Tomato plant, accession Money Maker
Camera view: horizontal (90 deg, fisheye); turntable rotation: 0 degrees
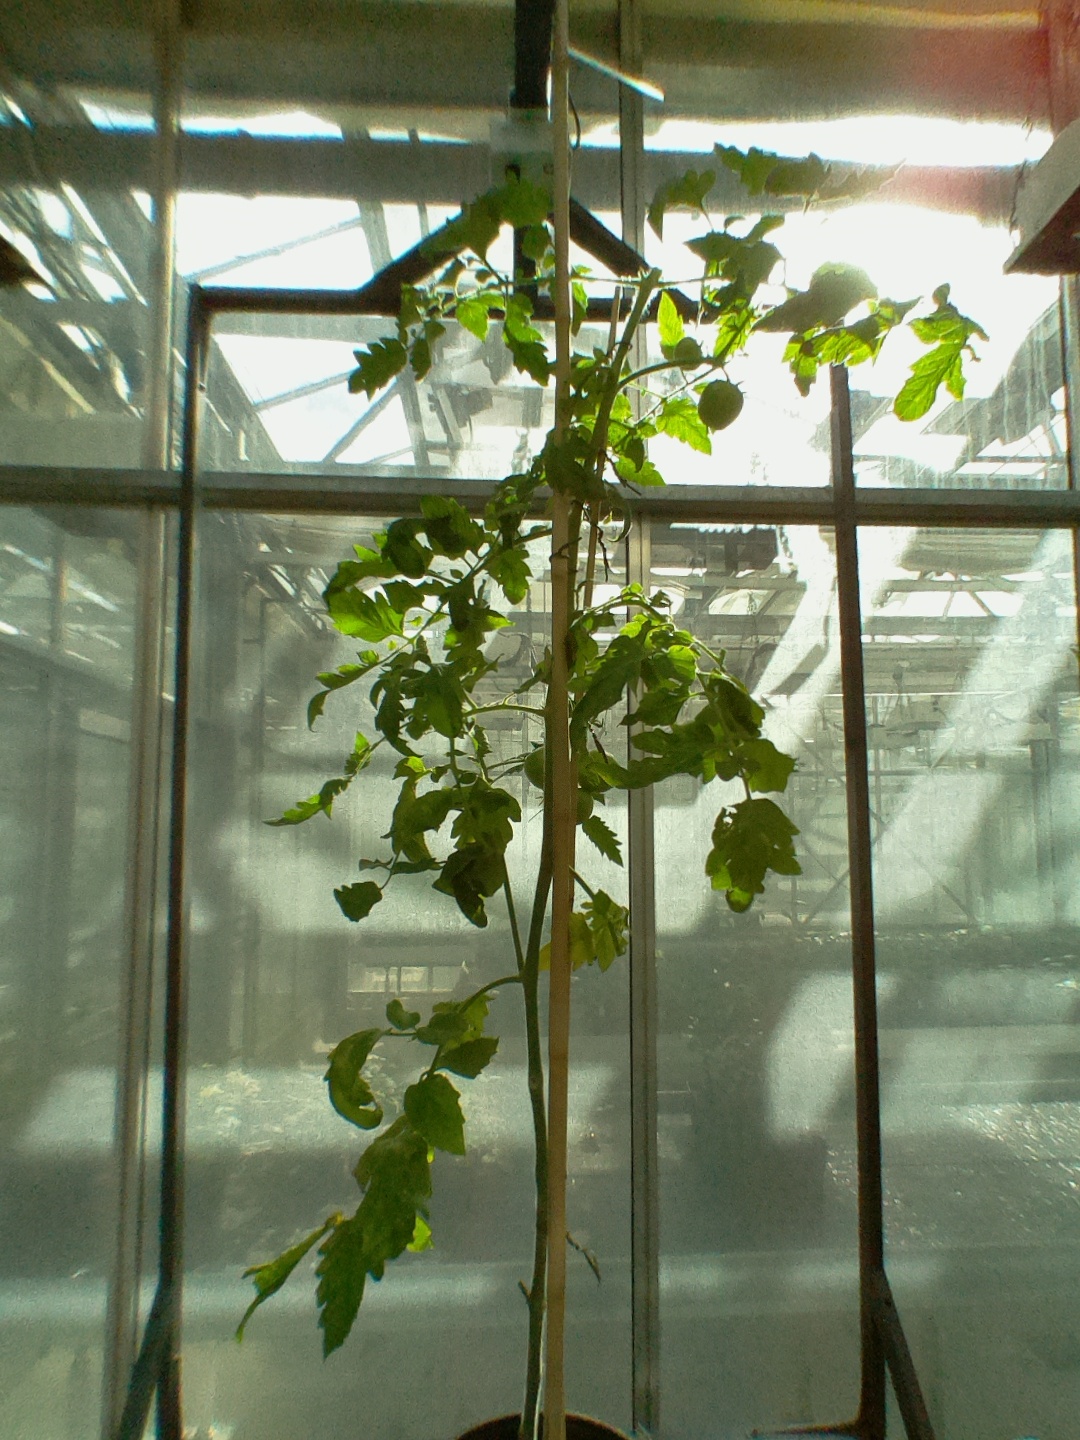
BBCH growth stage 76: 60%-70% of final fruit size